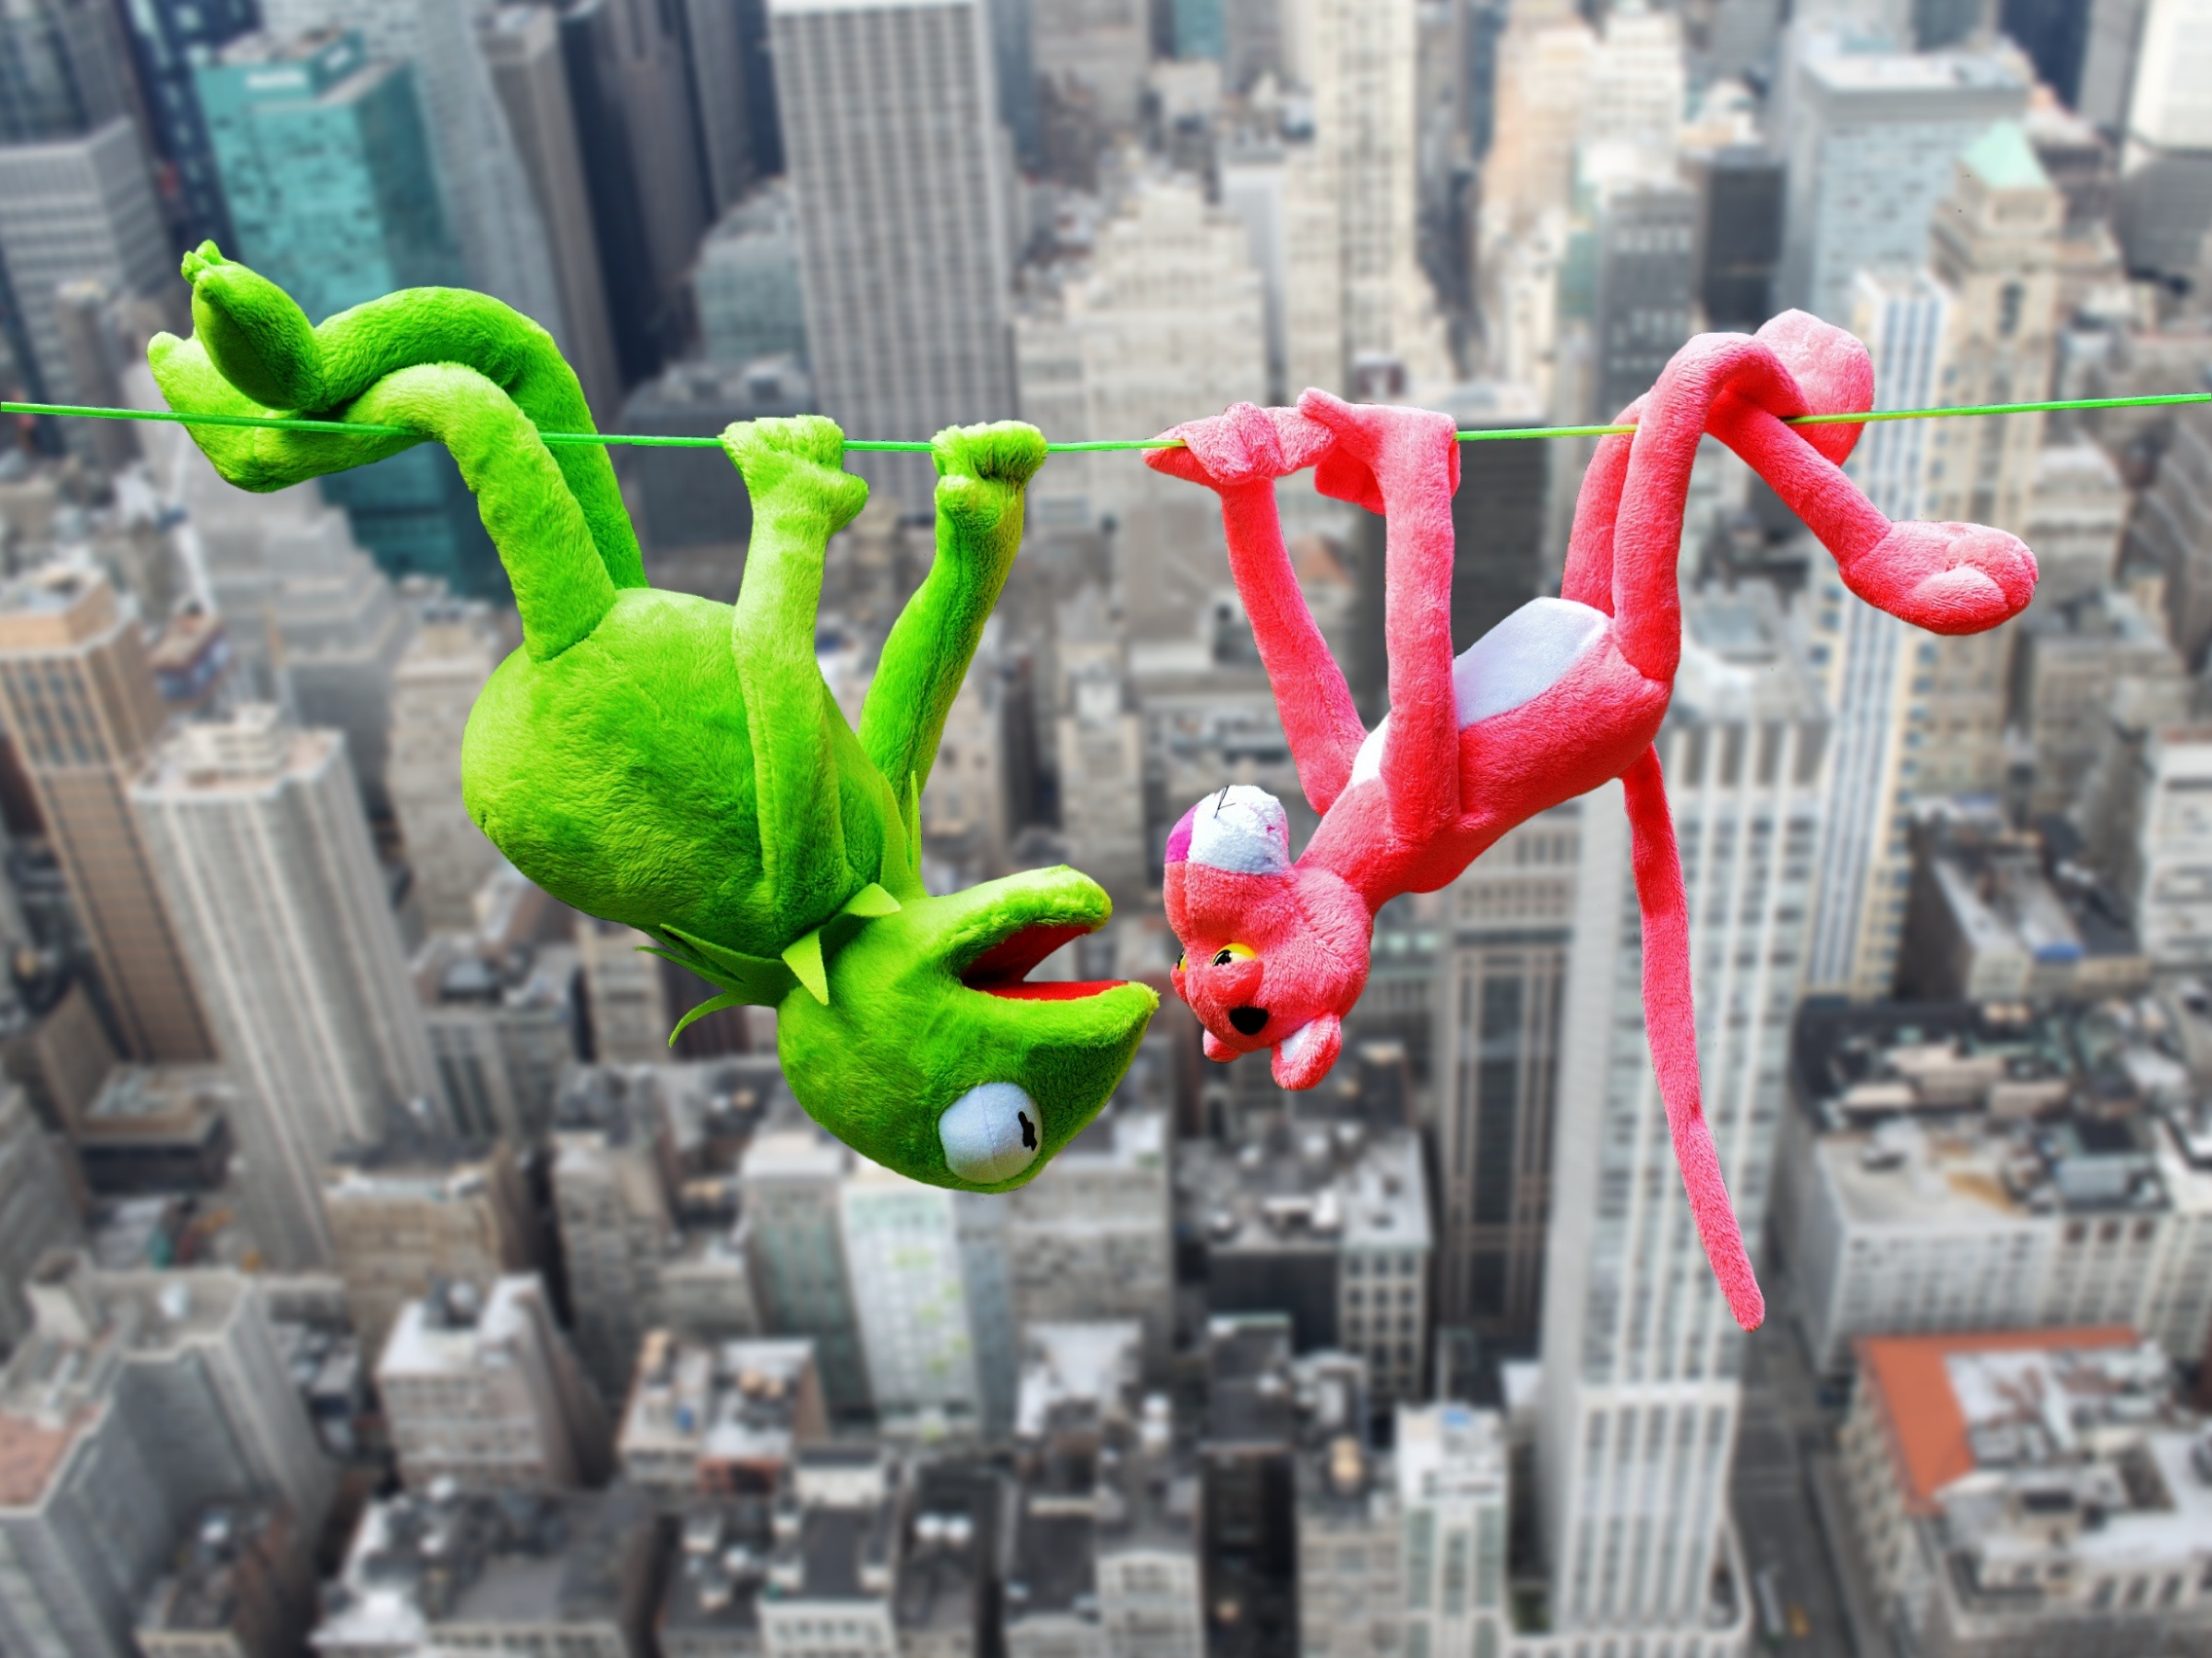
flower, height, kermit, depend, plush toys, high ropes, the pink panter